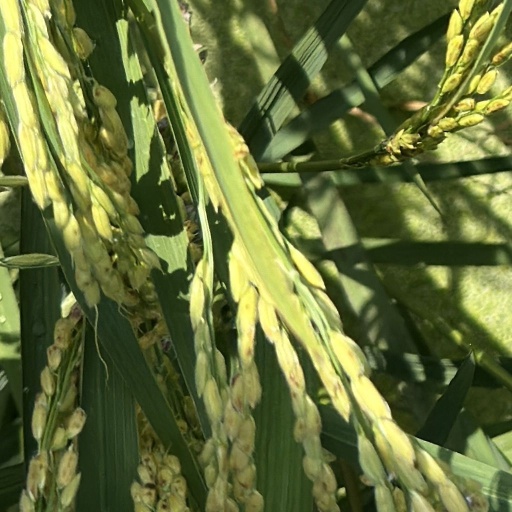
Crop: rice